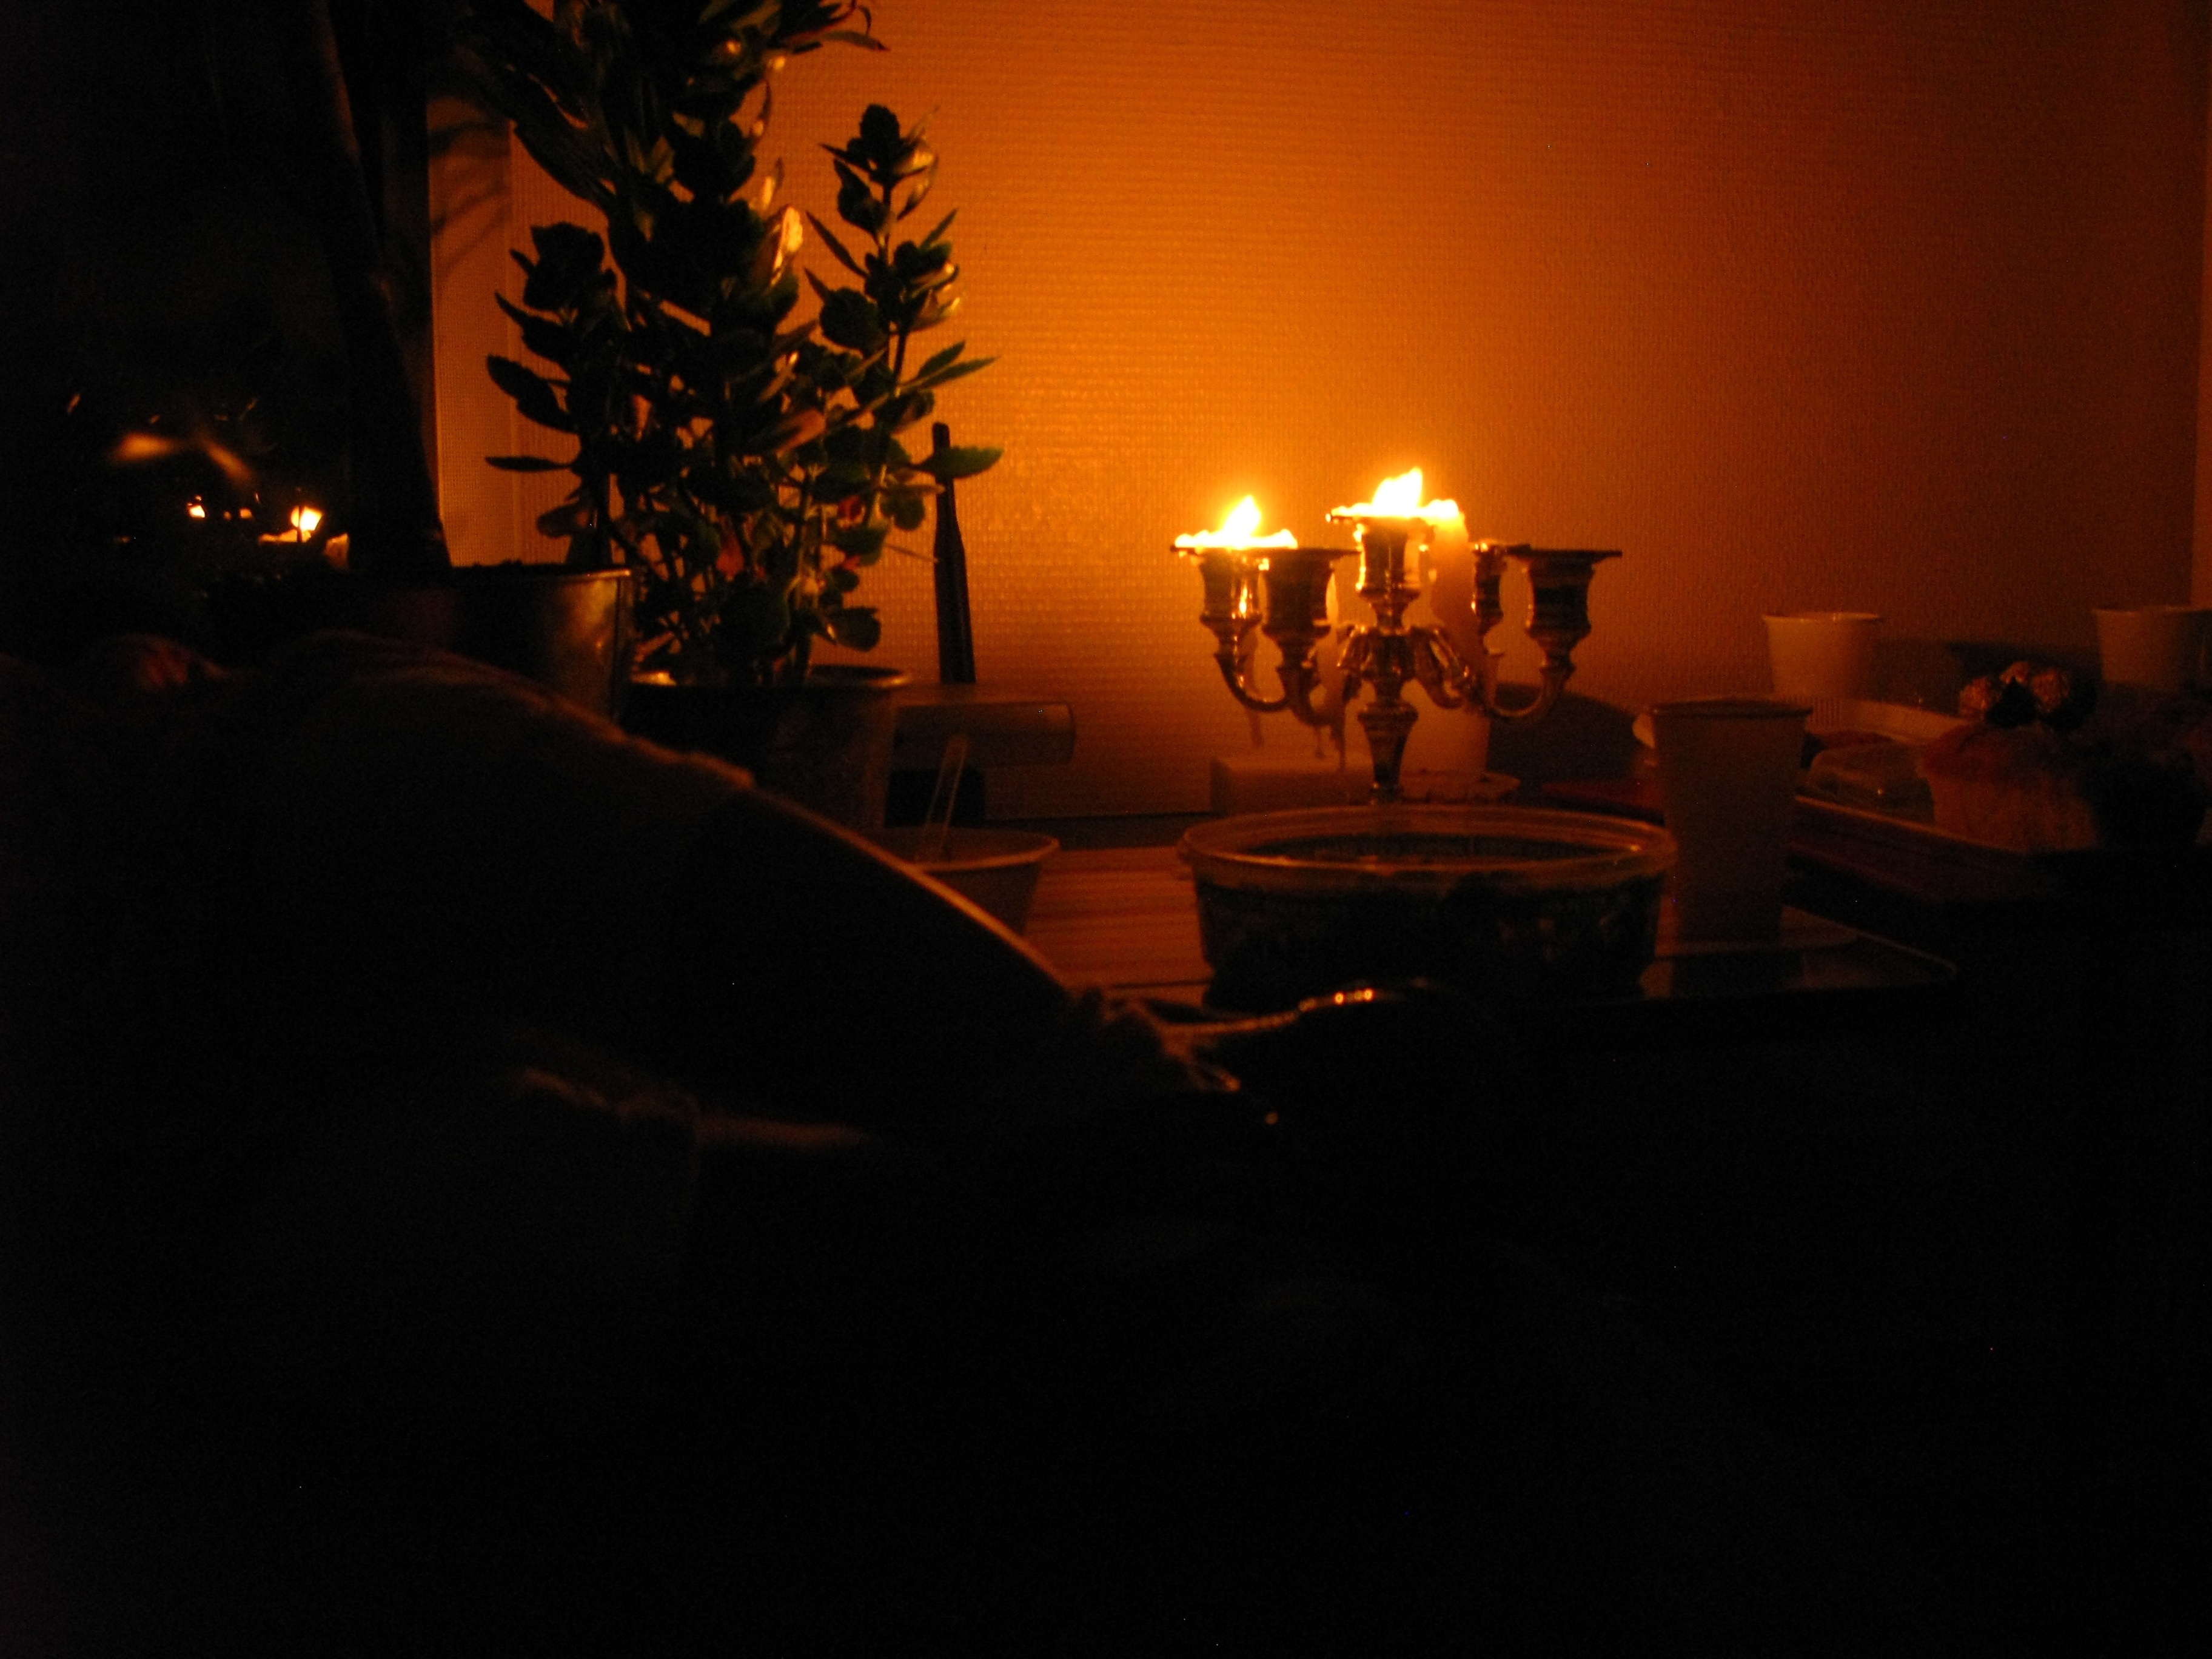
light, night, dark, celebration, evening, darkness, candle, lighting, festive, celebrate, fun, party, event